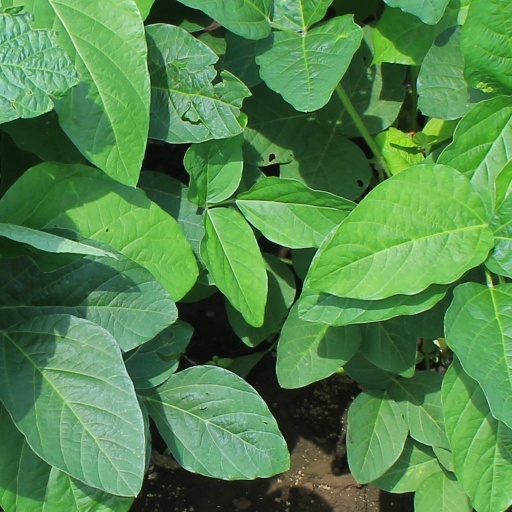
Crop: soybean